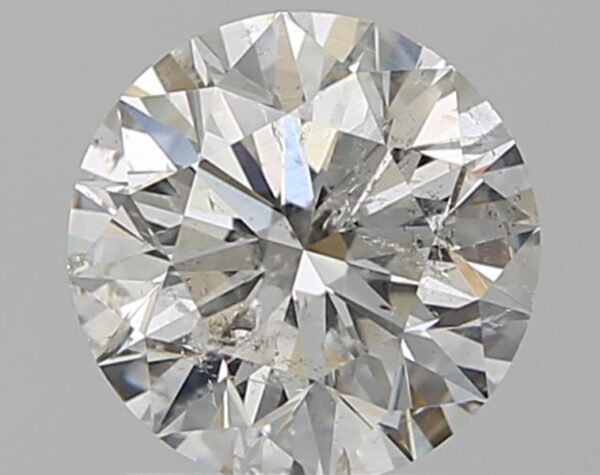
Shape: round
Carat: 1.2
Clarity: SI2
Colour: H
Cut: EX
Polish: EX
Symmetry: EX
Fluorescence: SL
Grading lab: HRD
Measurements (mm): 6.73 x 6.77 x 4.26